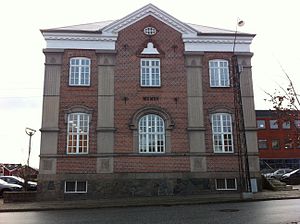
Hadsund Bank / Galleri
Hadsund Bank bygning set fra siden. Bygningen ligger på Storegade i Hadsund.
Hadsund Bank blev stiftet som aktieselskab i 1905, men fik først i 1915 egne lokaler i den nybarokke bankbygning tegnet af arkitekt Morten Skøt. Bygningen havde oprindelig hovedfacade til Brogade, men da den nye Hadsundbro blev bygget et stykke øst for den gamle Hadsundbro, mistede Brogade sin betydning som hovedfærdselsåre, og hovedindgangen blev derfor flyttet til Bankpladsen. Hadsund Bank gik i betalingsstandsning i 1931, men der har lige siden været bankvirksomhed i bygningen, for Hadsund Bank blev overtaget af Aalborg Diskontobank. 1968 fusionerede Hadsund-afdelingen af Aalborg Diskontobank med Provinsbanken. I 1990 indgik Provinsbanken i Danske Bank. Efter 23 år valgte Danske Bank at lukke afdelingen den 8. november 2013, for at udvide afdelingen i Hobro. I april 2014 flytter Jutlander Bank fra Storegade, og ned i Hadsund Bank-bygningen. Bygningens vinduer er ikke originale.